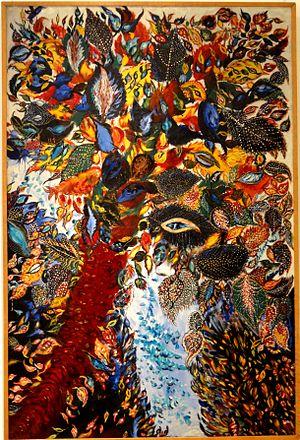
Séraphine Louis, L'arbre de Pararadis, Ripolin sur toile, vers 1928-30.
Séraphine Louis dite Séraphine de Senlis, née à Arsy le 3 septembre 1864 et morte le 11 décembre 1942 à Villers-sous-Erquery, est une artiste peintre française dont l'œuvre est rattachée à l'art naïf.
Le musée d'art et d'archéologie de Senlis est situé dans le centre historique de la ville de Senlis, à proximité de la cathédrale de Senlis. Il est situé dans l'ancien palais épiscopal de la ville, classé monument historique depuis 1964, et accueille une collection de beaux-arts, d'arts décoratifs et d'archéologie locale. Pour la restauration entière du bâtiment à partir du mois de juillet 2007, le musée a dû fermer au public, avec une réouverture prévue initialement pour février 2009. Des découvertes archéologiques ont retardé la progression des travaux, mais en septembre 2009, ils étaient pratiquement terminés, sauf pour la galerie Renaissance et la chambre des anges, dont la rénovation intérieure n'avait pas encore commencé. La réouverture était alors envisagée pour septembre 2010, mais les marchés publics n'ayant pas été passés à temps, des nouveaux retards sont survenus. Finalement l'inauguration après les travaux a eu lieu le 23 juin 2012.